Ethel Barrymore Theatre

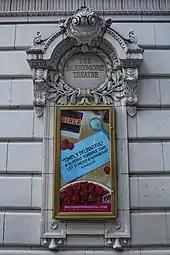
Sign board beside the theater

The Donmar Warehouse's production of "The Real Thing" and the Manhattan Theatre Club's version of "The Tale of the Allergist's Wife" were both performed at the Barrymore in 2000. The 777-performance run of "The Tale of the Allergist's Wife" was followed by shorter runs of "Imaginary Friends" in 2002, "Salome" in 2003, and "Sly Fox" in 2004. As part of a settlement with the United States Department of Justice in 2003, the Shuberts agreed to improve disabled access at their 16 landmarked Broadway theaters, including the Barrymore. The Barrymore Theatre was then renovated for $9 million in 2004. Next came a revival of Tennessee Williams's "The Glass Menagerie" in 2005 and the short-lived musical "Ring of Fire" in 2006. Later in 2006, a revival of Stephen Sondheim's "Company" opened at the Barrymore, running for 247 performances. The band Duran Duran, performing its album "Red Carpet Massacre" in November 2007, was forced to relocate due to the 2007 Broadway stagehand strike. The Barrymore's exterior was renovated as part of a two-year project that was completed in 2008.